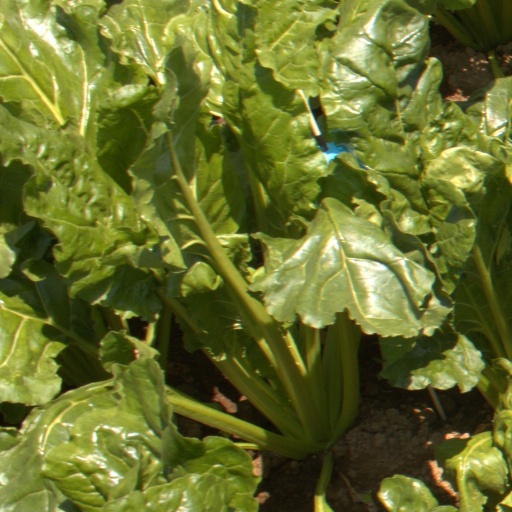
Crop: sugar beet